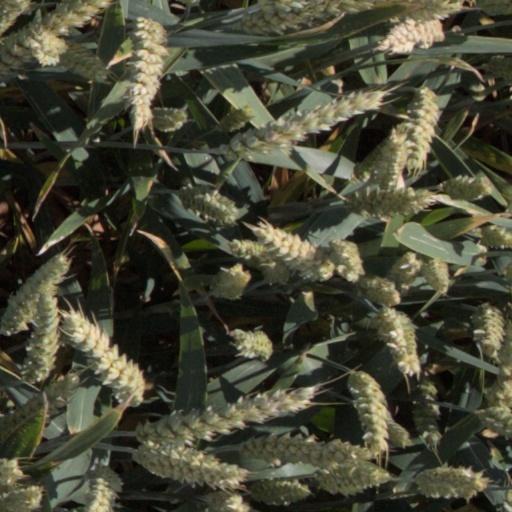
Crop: wheat